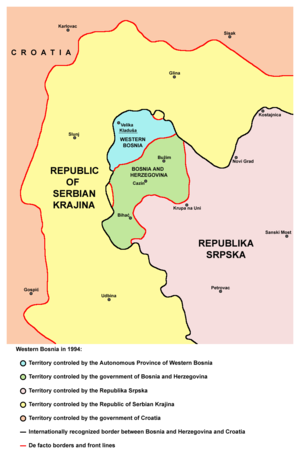
La guerre de Croatie est un élément marquant de la dislocation de la Yougoslavie qui scelle l'effondrement de la République fédérative socialiste de Yougoslavie. Elle s'est déroulée du 17 août 1990 au 12 novembre 1995. Elle oppose la Croatie, qui a proclamé son indépendance le 25 juin 1991 à l'Armée populaire yougoslave et à la marine militaire yougoslave sous le contrôle du gouvernement fédéral de Belgrade. Ce dernier ne contrôlait plus, à ce moment, que la Serbie, le Monténégro et des Serbes de Bosnie-Herzégovine et de Croatie : selon son point de vue, la république socialiste de Croatie avait « fait sécession » tandis que du point de vue croate, il s'agit d'une guerre d'indépendance, également désignée par les expressions guerre patriotique ou agression de la Grande Serbie». Dans les sources serbes, on parle de Guerre en Croatie.